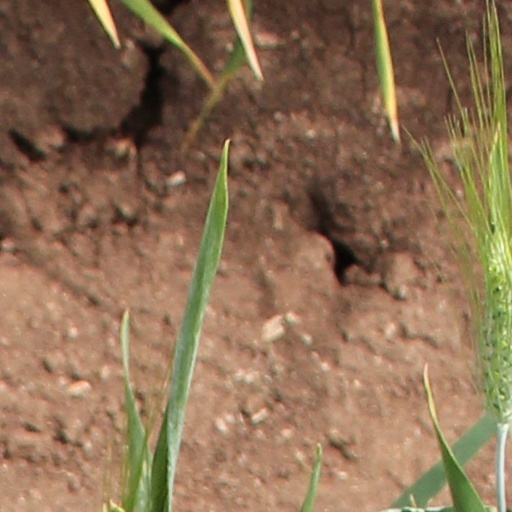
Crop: wheat